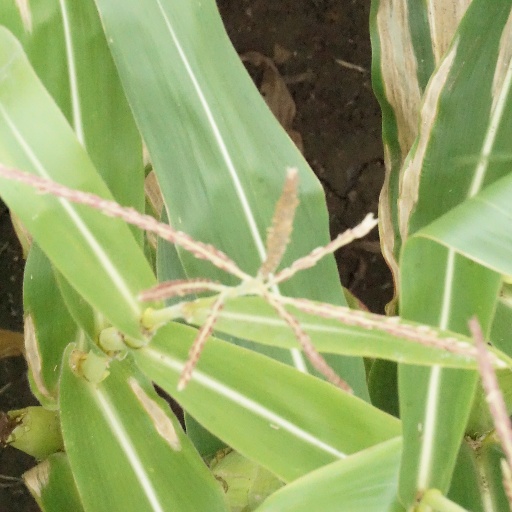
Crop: maize; corn